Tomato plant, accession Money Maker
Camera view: horizontal (90 deg, fisheye); turntable rotation: 120 degrees
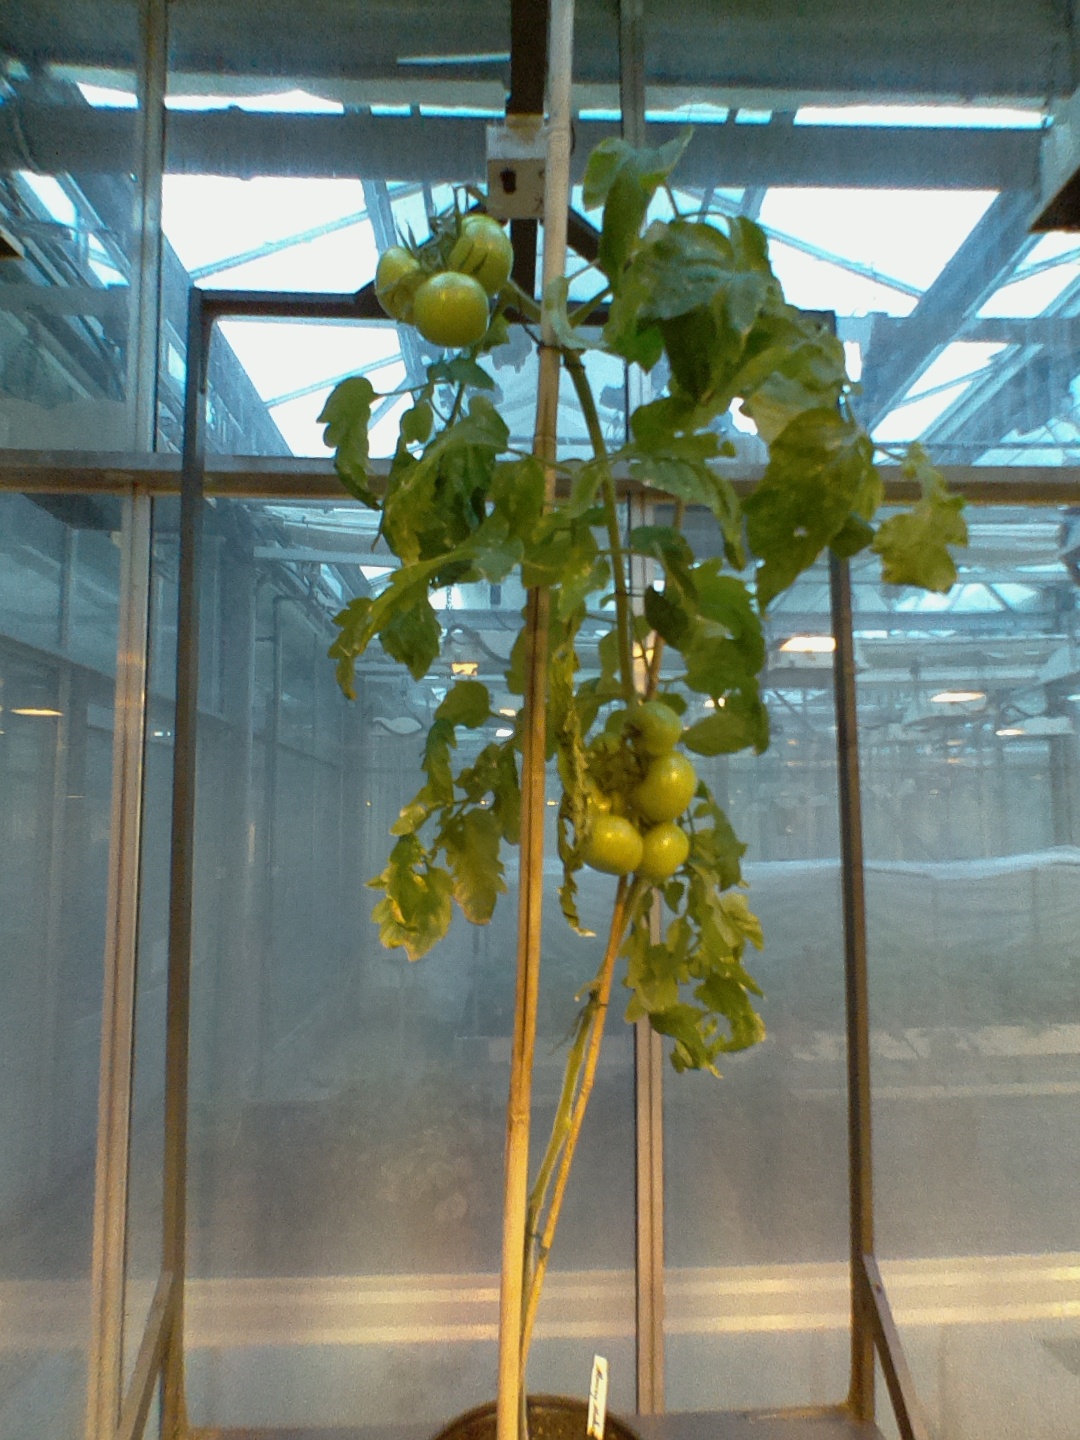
BBCH growth stage 80: fruits start showing typical ripe color (orange -> red)